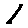
Label: 1